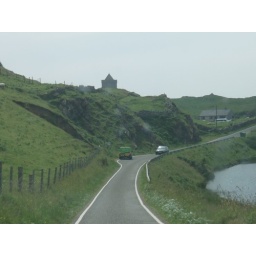
the crazy one-lane roads with &amp;quot;passing places&amp;quot; in case you meet an oncoming car